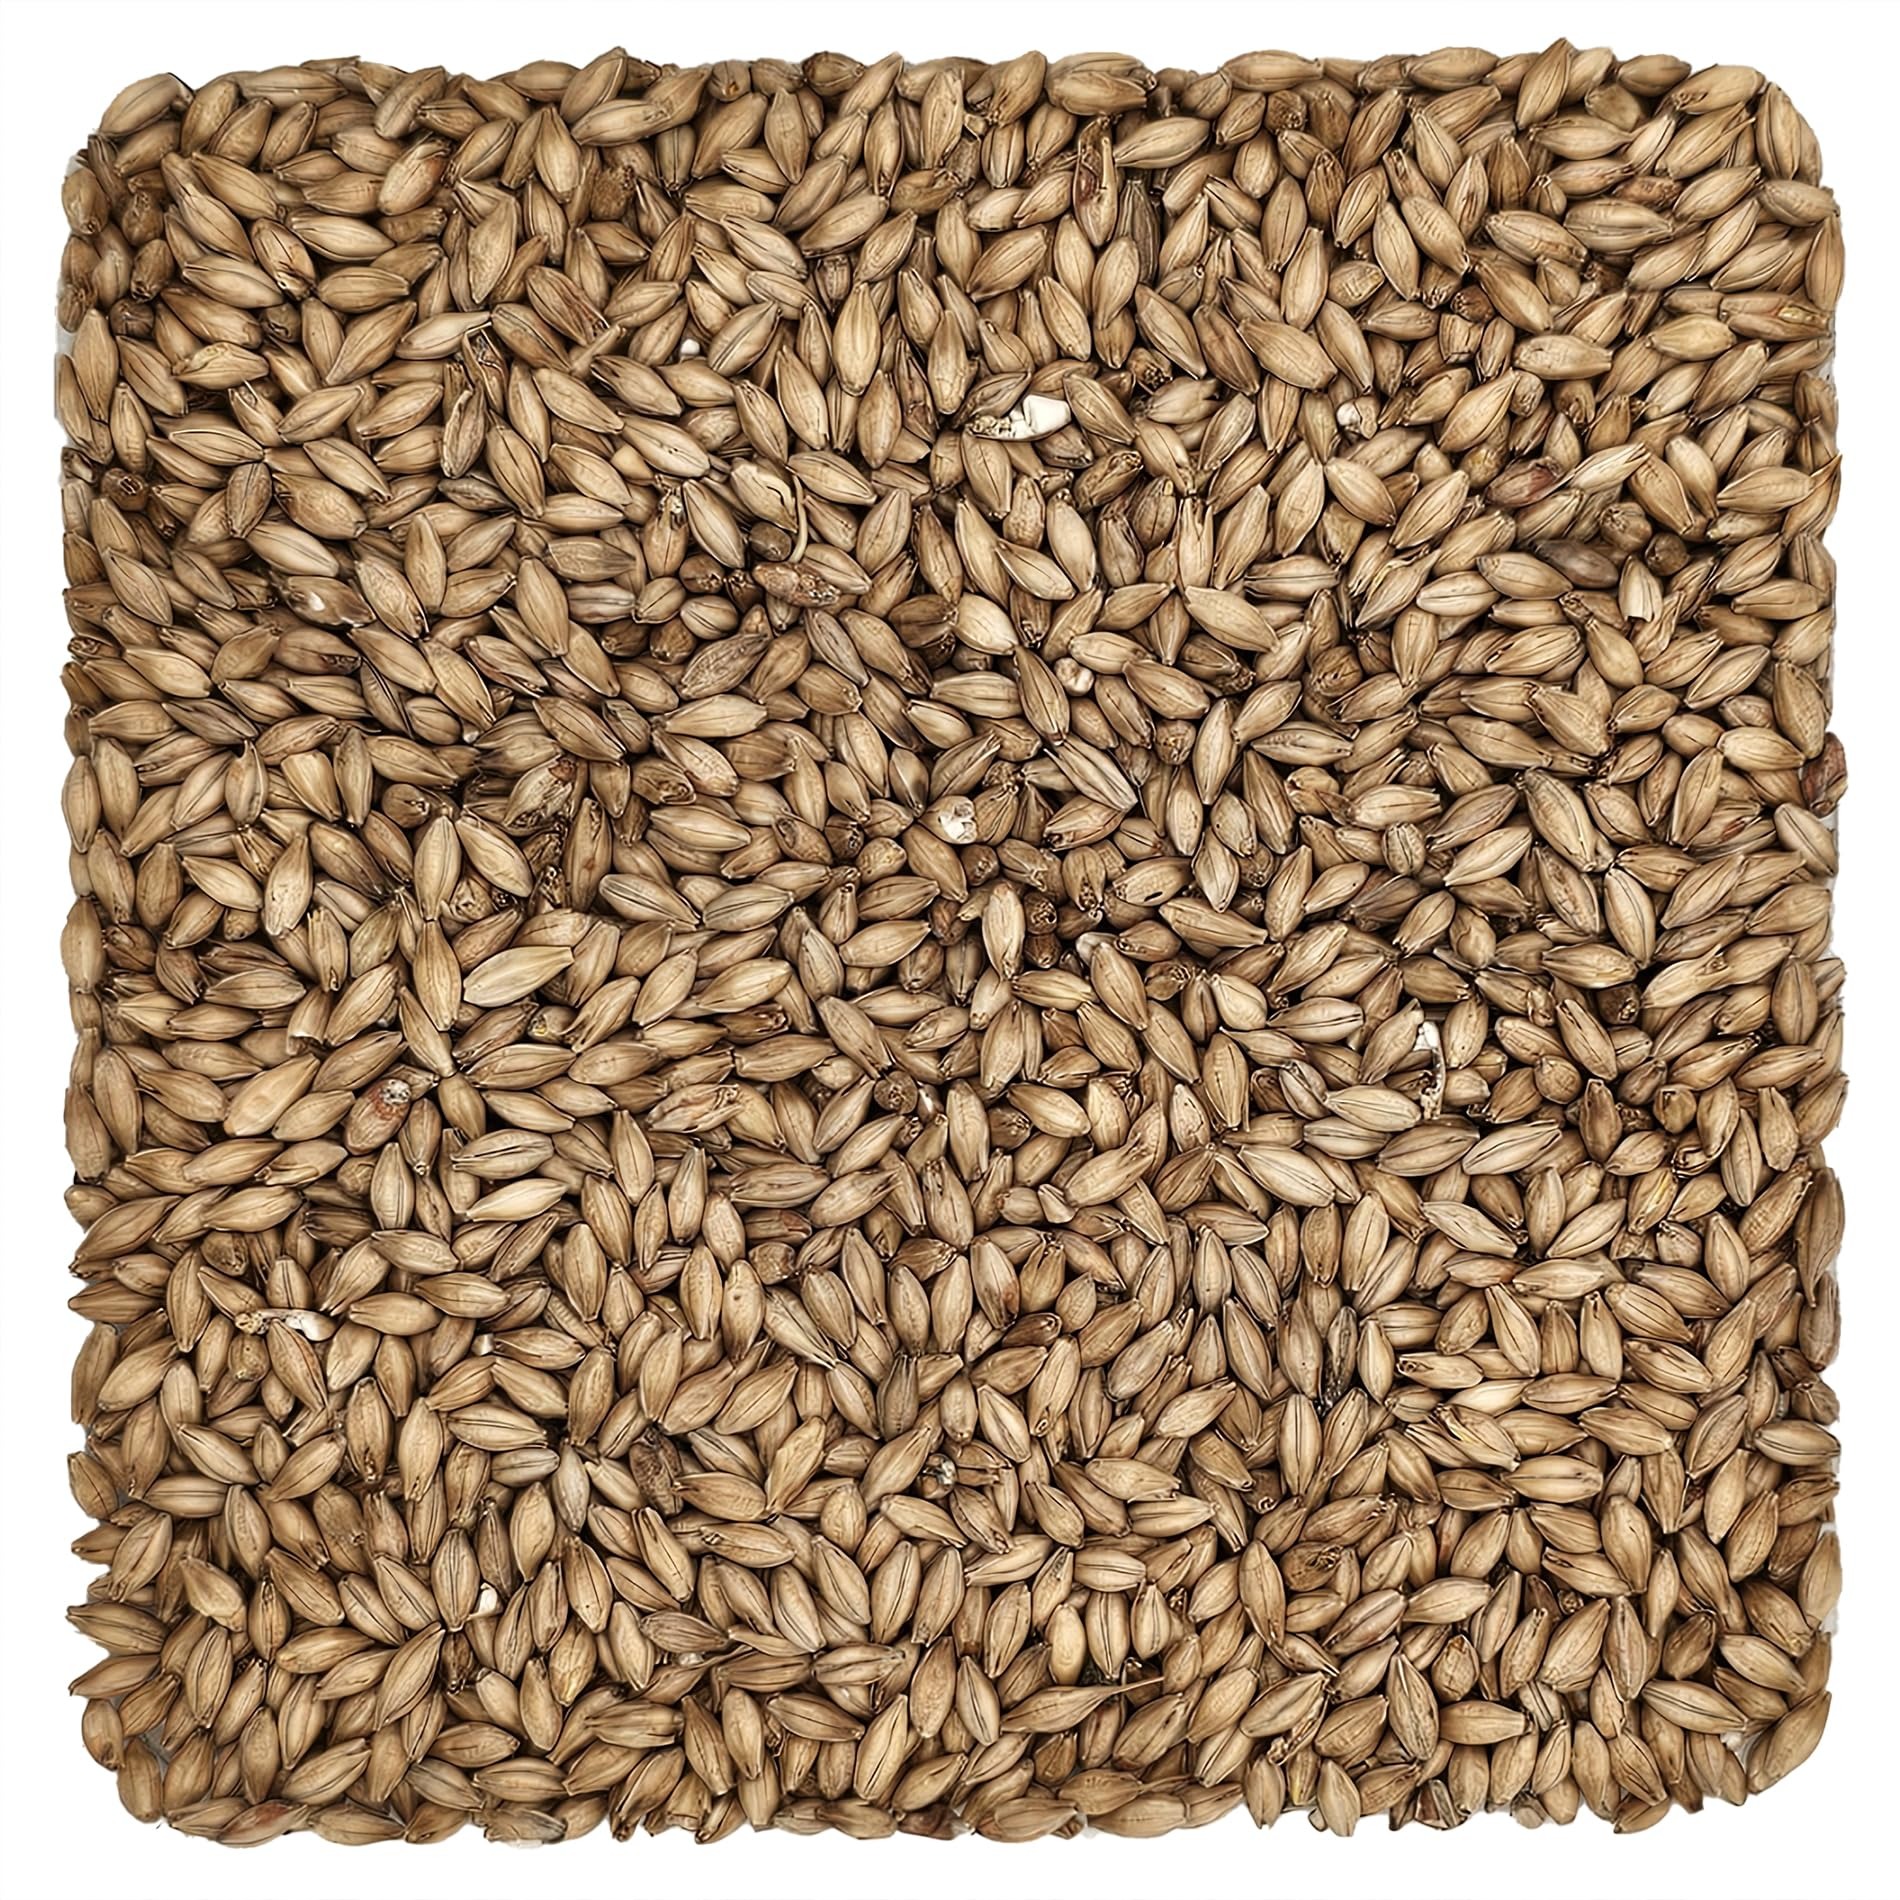
Item Name: Home Brew Ohio Maris Otter Grain 5lb
Bullet Point 1: Maris Otter is a flavorsome and reliable malt favored by craft brewers for its ease of processing and consistency.
Bullet Point 2: Highly popular among brewers, Maris Otter is suitable for a variety of beer styles, including American ales, IPAs, Amber Ales, and stouts.
Bullet Point 3: Maris Otter is beginner-friendly, maturing quickly after harvest with few processing problems. It was specifically bred for its ability to produce great-tasting brews.
Bullet Point 4: Known for its vibrant malty flavor, Maris Otter imparts a slightly sweet and biscuity taste, along with notes of toasted bread and caramel, contributing to a rich and complex flavor profile.
Bullet Point 5: Widely used as a base malt in brewing due to its high diastatic power, low nitrogen content, and high extract, Maris Otter Malt not only enhances flavor but also aids in efficient fermentation, making it a highly regarded grain in beer brewing.
Product Description: Maris Otter is a malt that brewers love to use because it's easy to work with and consistently brings delicious flavors to beers. Craft brewers, especially those just starting, really like Maris Otter. It has a mild, nutty taste with hints of biscuit, making it great for American ales, IPAs, Amber Ales, and stouts. What makes Maris Otter unique is that it was specifically bred to make fantastic-tasting brews. It matures quickly after harvest and doesn't cause many problems during the brewing process. It's light in color, perfect for making crisp and refreshing ales. People often notice a vibrant malty flavor when they use Maris Otter, and it gives off a typical English ale aroma with a touch of biscuit. While it's excellent for light and refreshing beers, Maris Otter also works well in darker brews like stouts, adding richness and depth to the flavor. Because of its high diastatic power, low nitrogen content, and high extract, it's often used as a base malt in brewing. Brewers appreciate its contribution to various beer styles, from pale ales to bitters and stouts. One of the best things about Maris Otter is its rich and complex flavor. It brings a slightly sweet and biscuity taste, along with notes of toasted bread and caramel, enhancing the overall drinking experience. Not only does it add great flavor, but it also helps with efficient fermentation. So, when brewers want their beer to have a unique and delicious character, they often turn to Maris Otter Malt.
Value: 1.0
Unit: Count

Price: 19.99